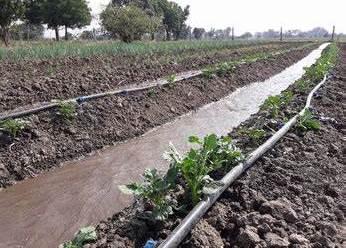
Hii ni mimea ambayo imepandwa mimea hii upaliliwa na kuekwa vizuri kwa ajili ya upandizi bora pia kuna miti ambayo imekuwa mikubwa